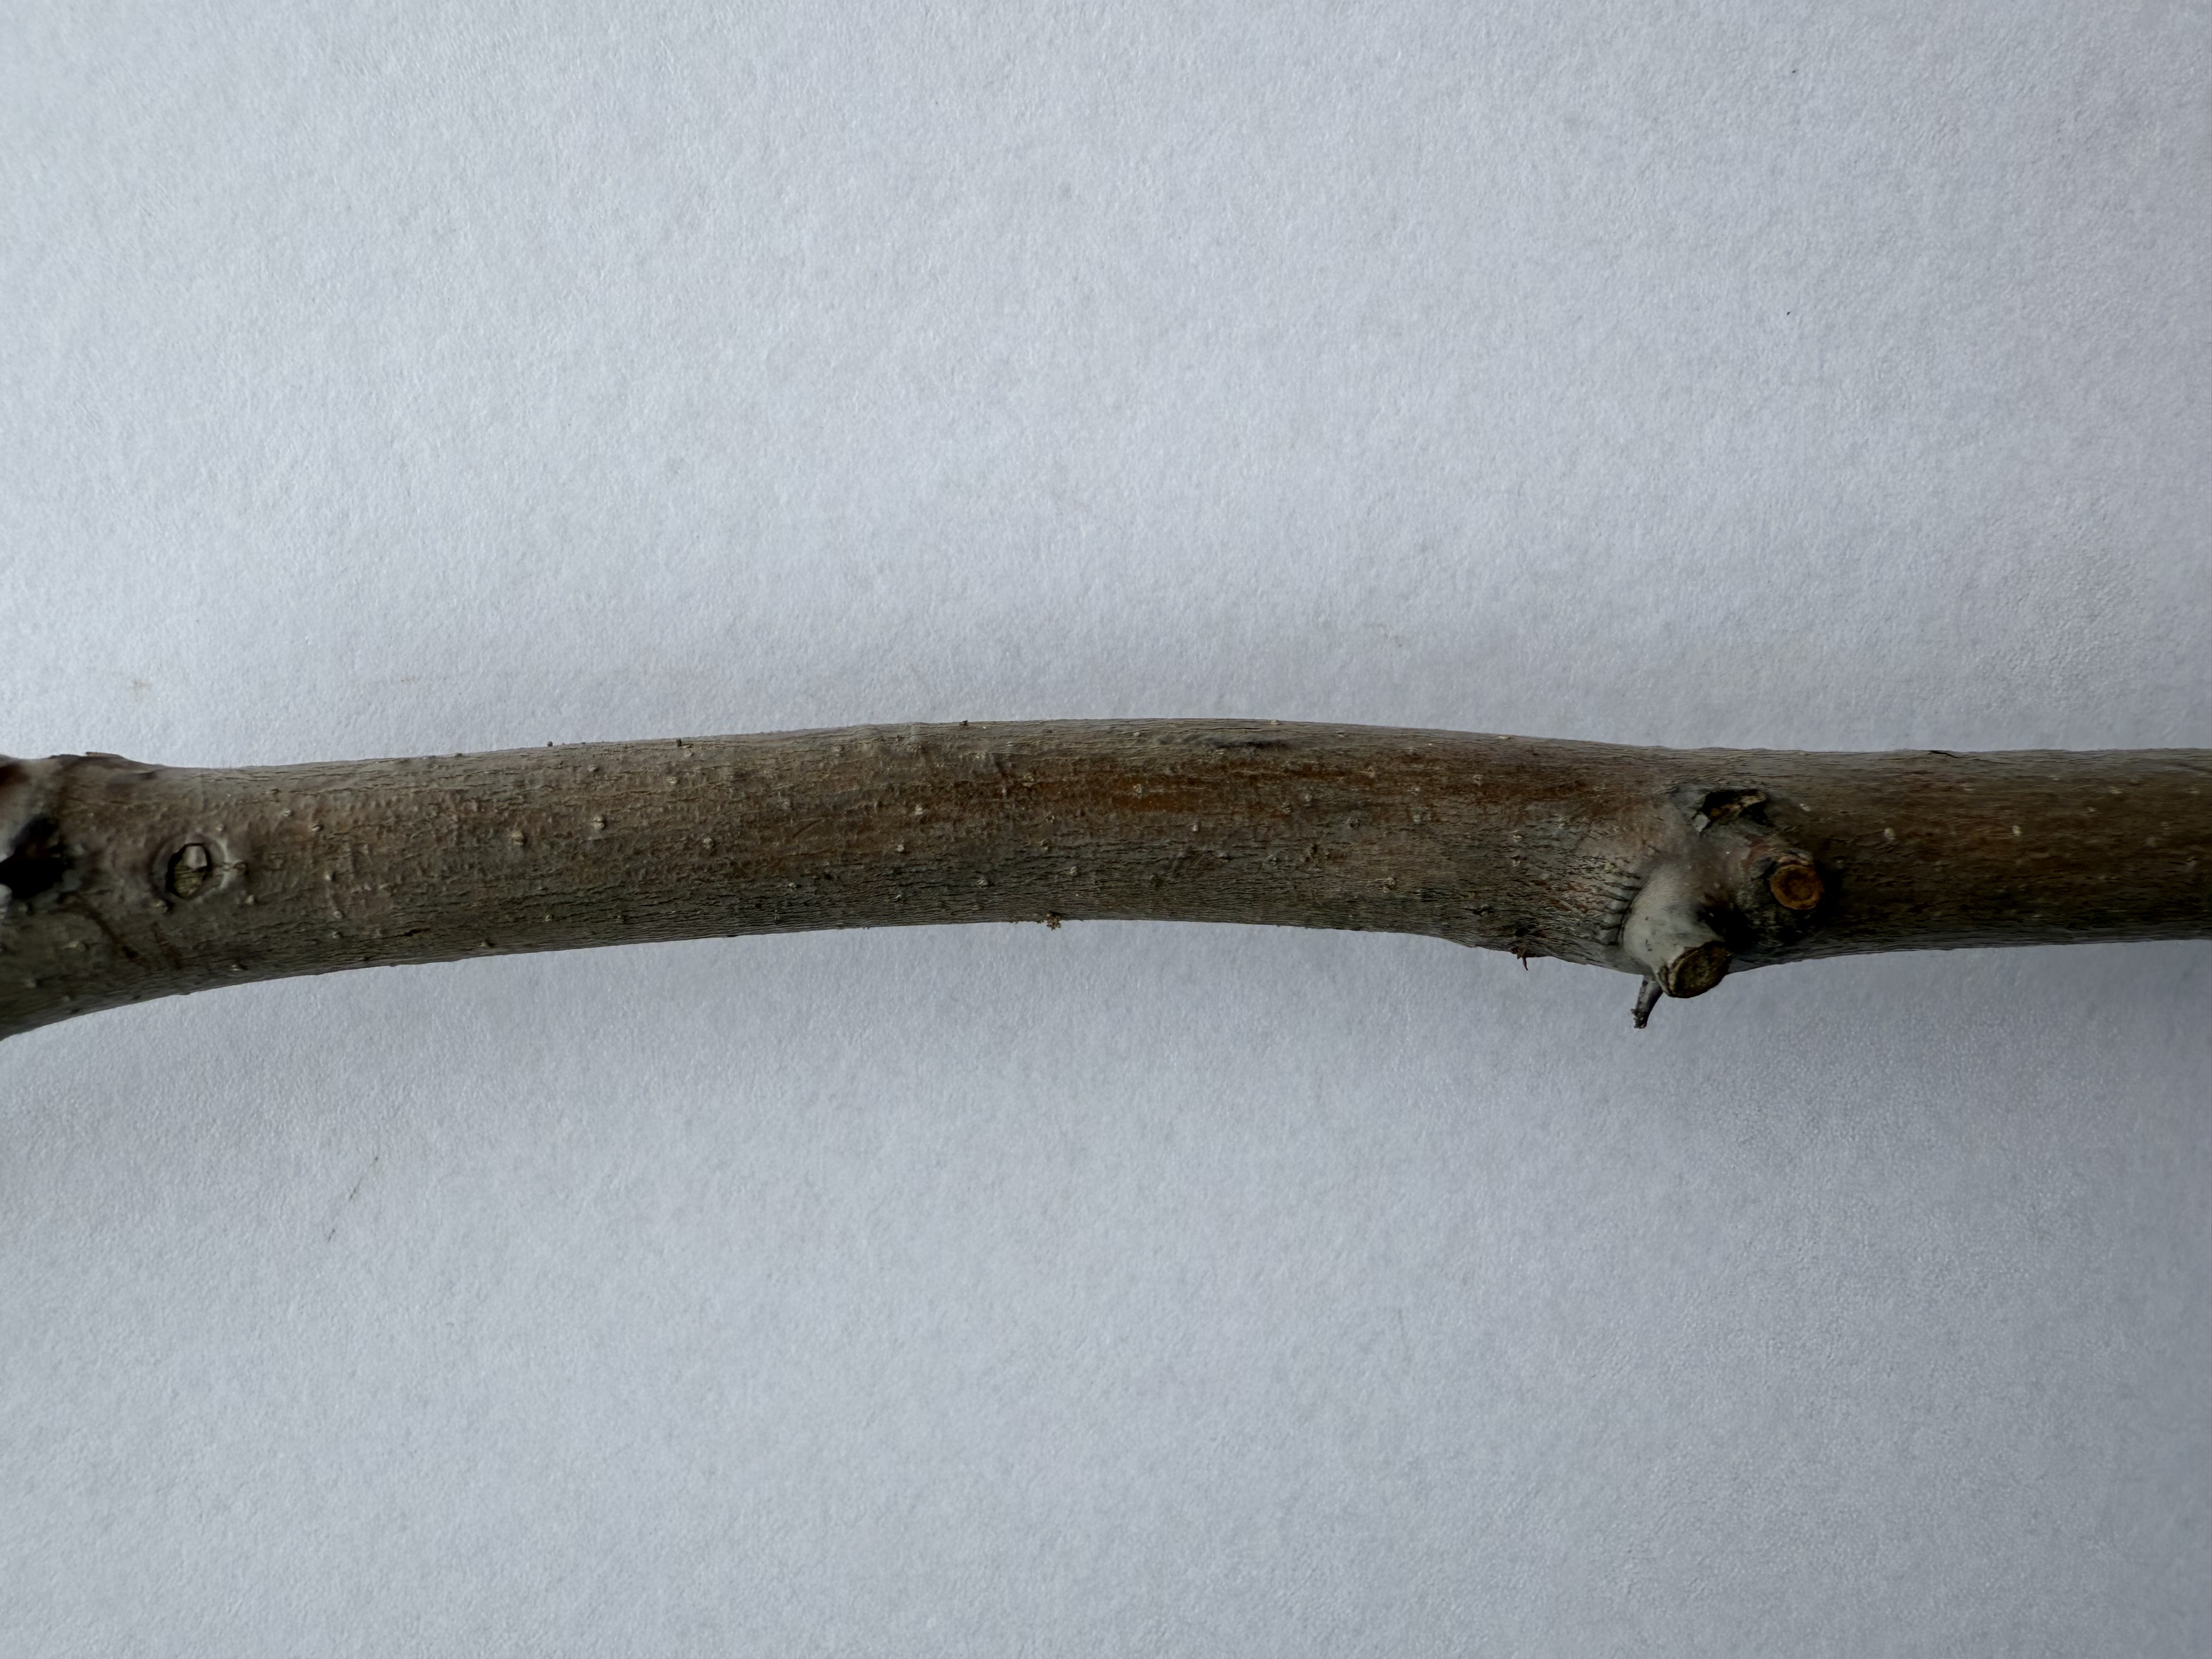
Variety: Jujube